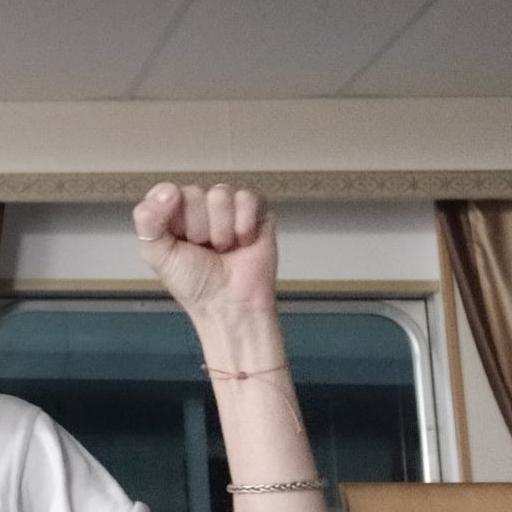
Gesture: fist